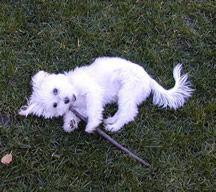
Maltese_dog